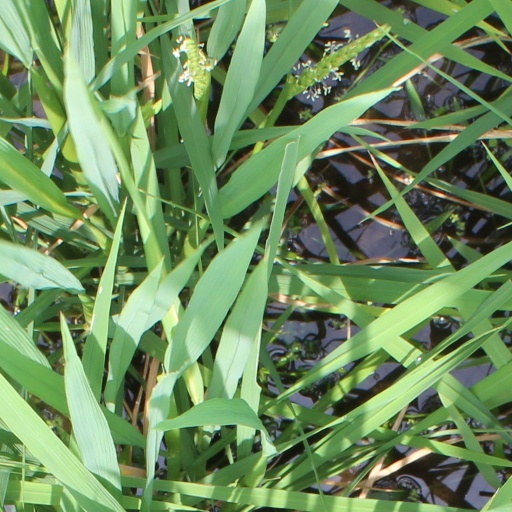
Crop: rice